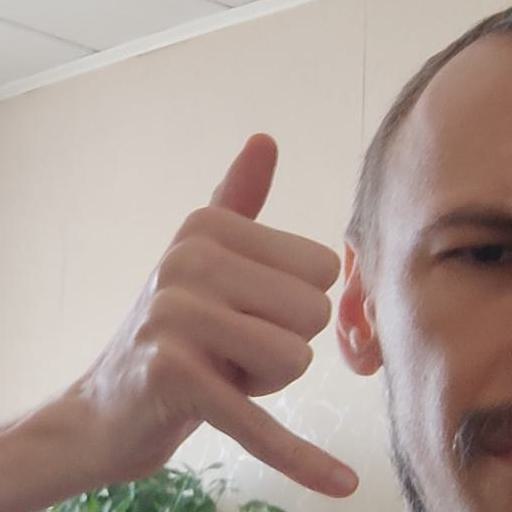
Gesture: call